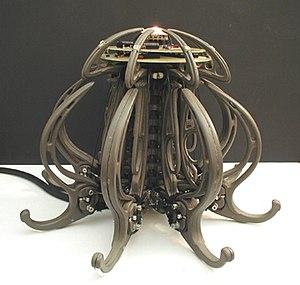
Yves Amu Klein, né à Nice le 6 août 1962, est un artiste installé aux États-Unis.